Póvoa de Varzim

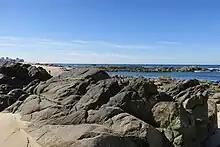
Granitic gneiss. The gneiss forms headlands and islets which submerge during high tide. This is a biologically rich and diverse environment.

The rocky cliffs, common features downstream of the Minho's estuary, disappear in Póvoa de Varzim, giving way to a coastal plain. The plain is located in a cuspate foreland, an old marine plateau from the Plio-Pleistocene, conferring a sandy soil to the coastal lands. The sand dunes in the Northwestern coast formed during the Little Ice Age and started piling up in the 15th or 16th century. Wandering along the coast one discerns Cape Santo André, the tip of the cuspate foreland and the "Avarus Promontory", referred to by Ptolemy.